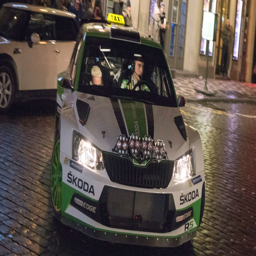
automobile make has revealed a funny video showing athlete driving a taxi along streets